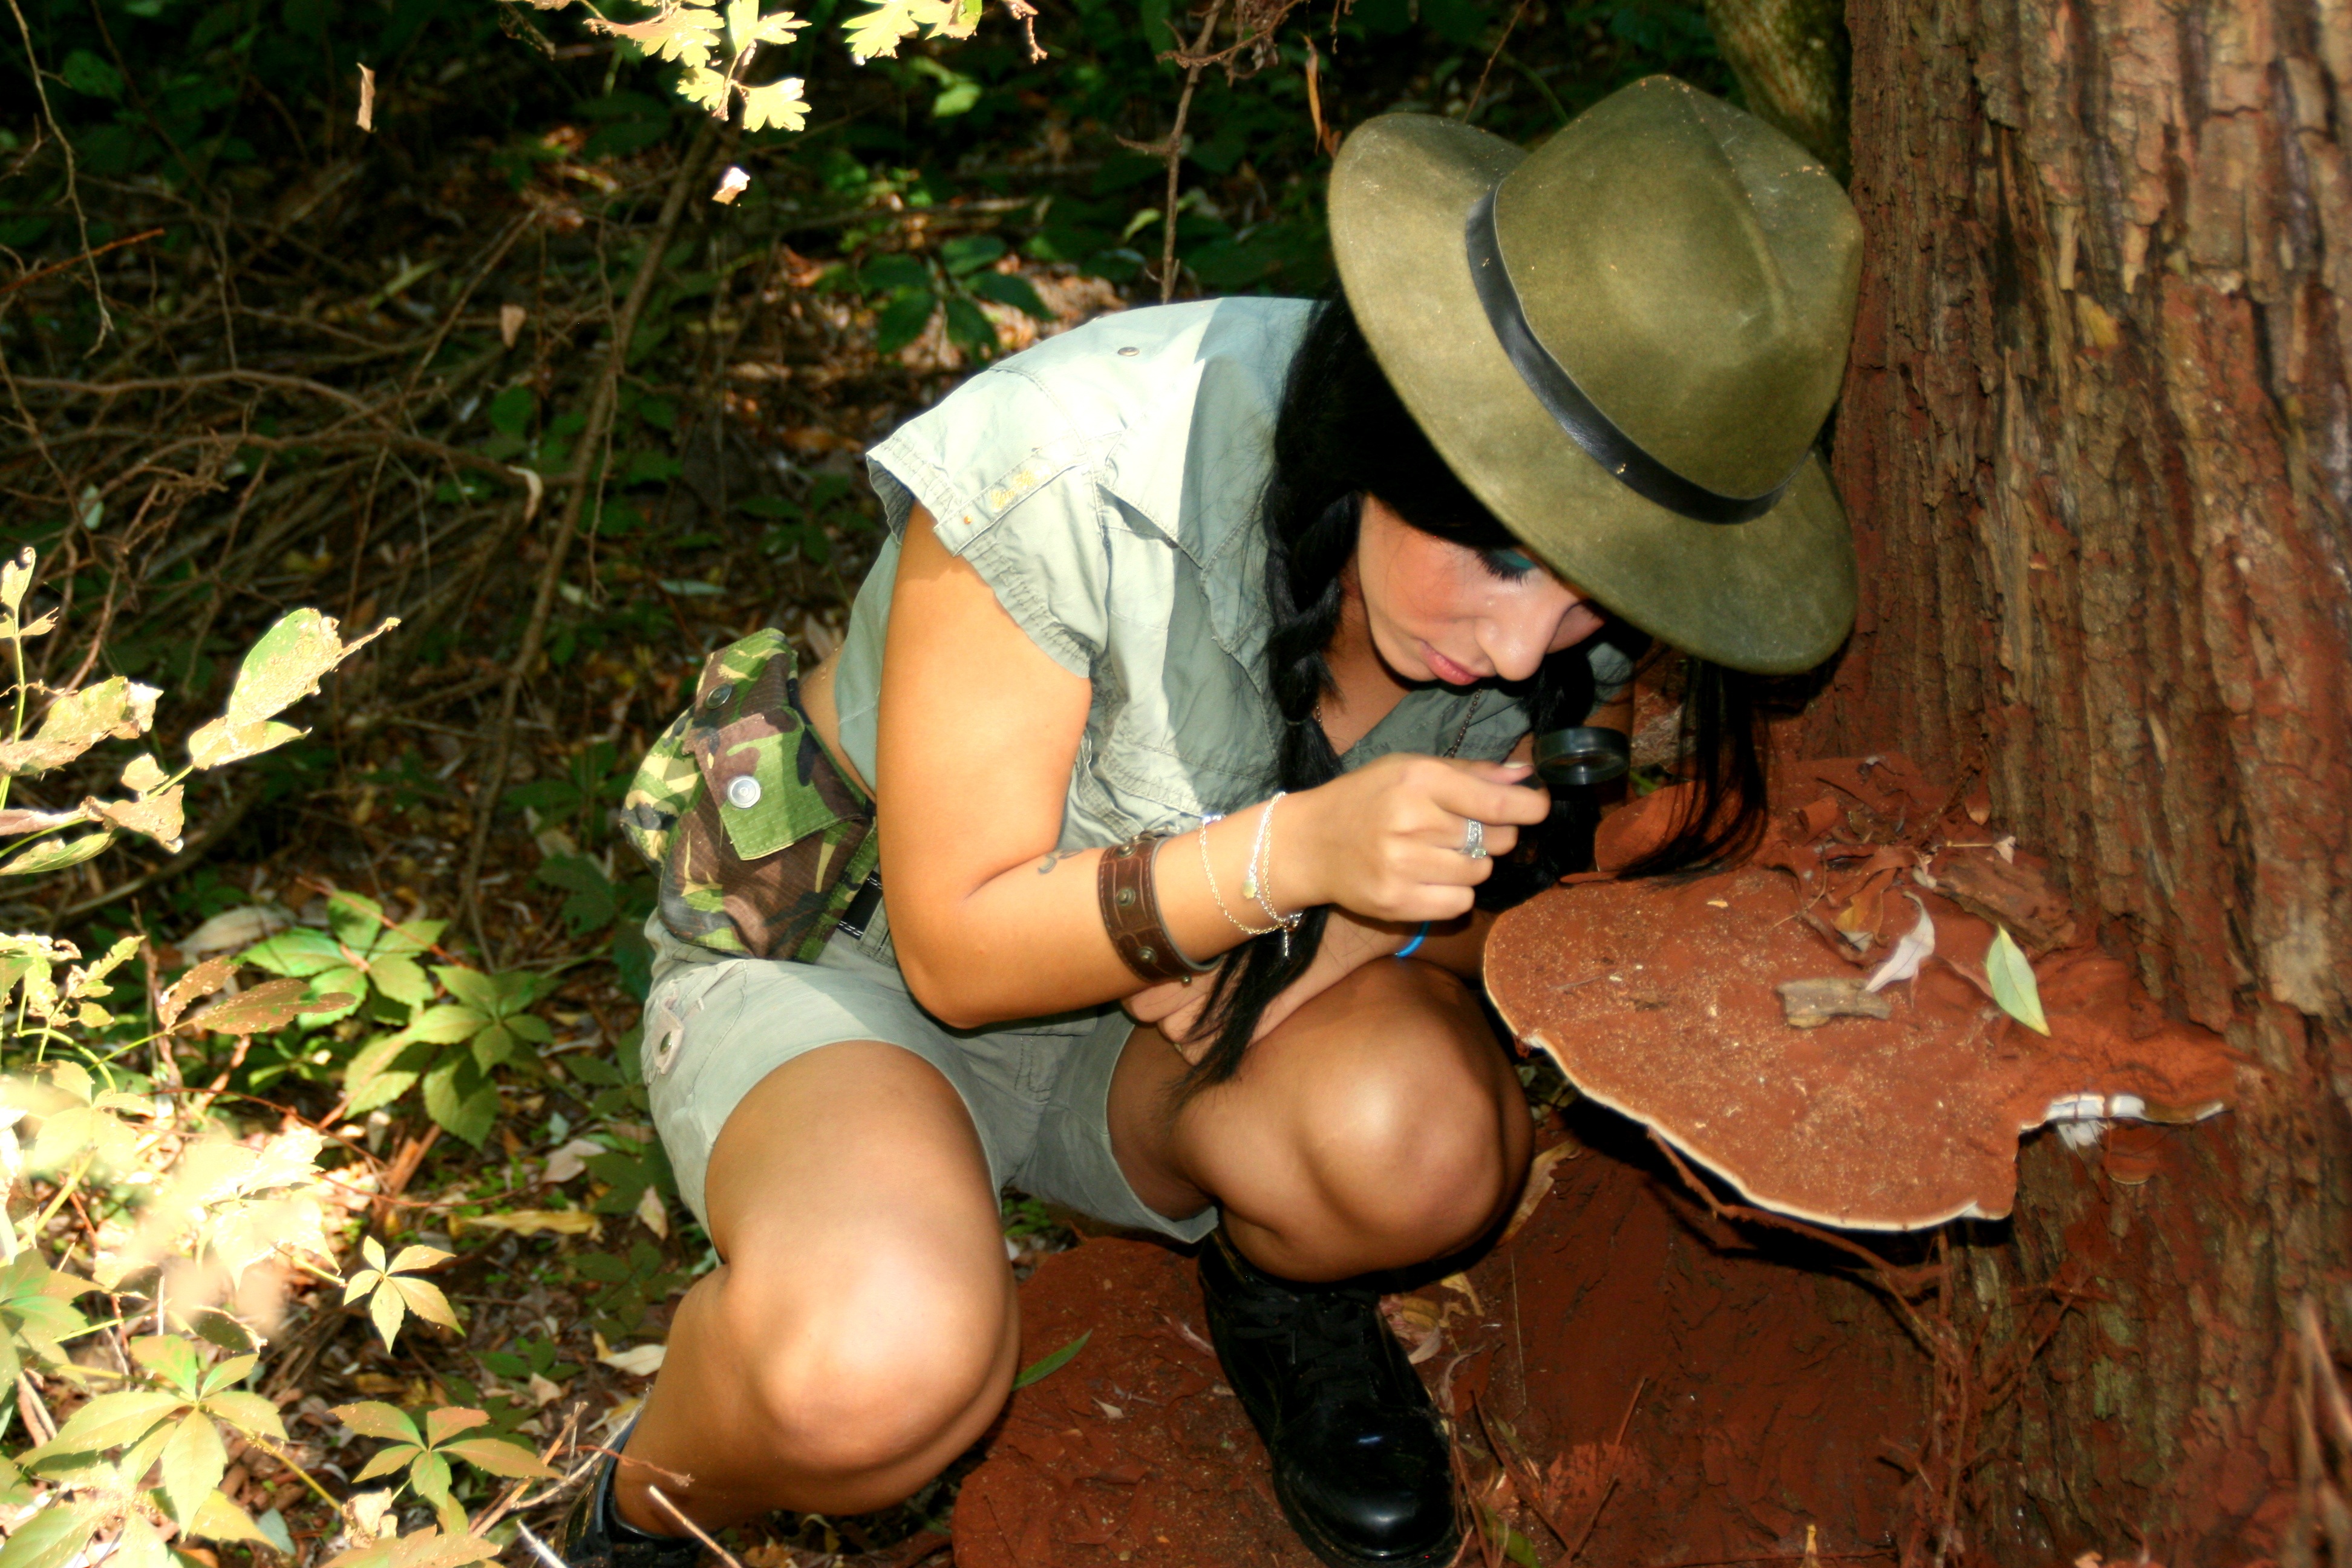
forest, people, girl, wild, jungle, explorer, child, mushrooms, habitat, magnifier